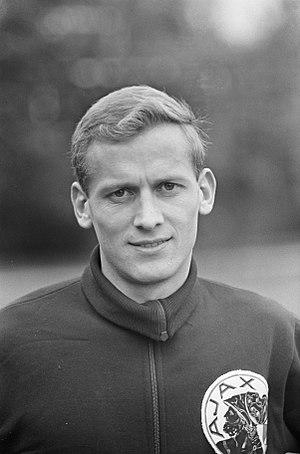
Klaas Nuninga est un footballeur néerlandais né le 7 novembre 1940 à Winschoten. Il fait partie du Club van 100.